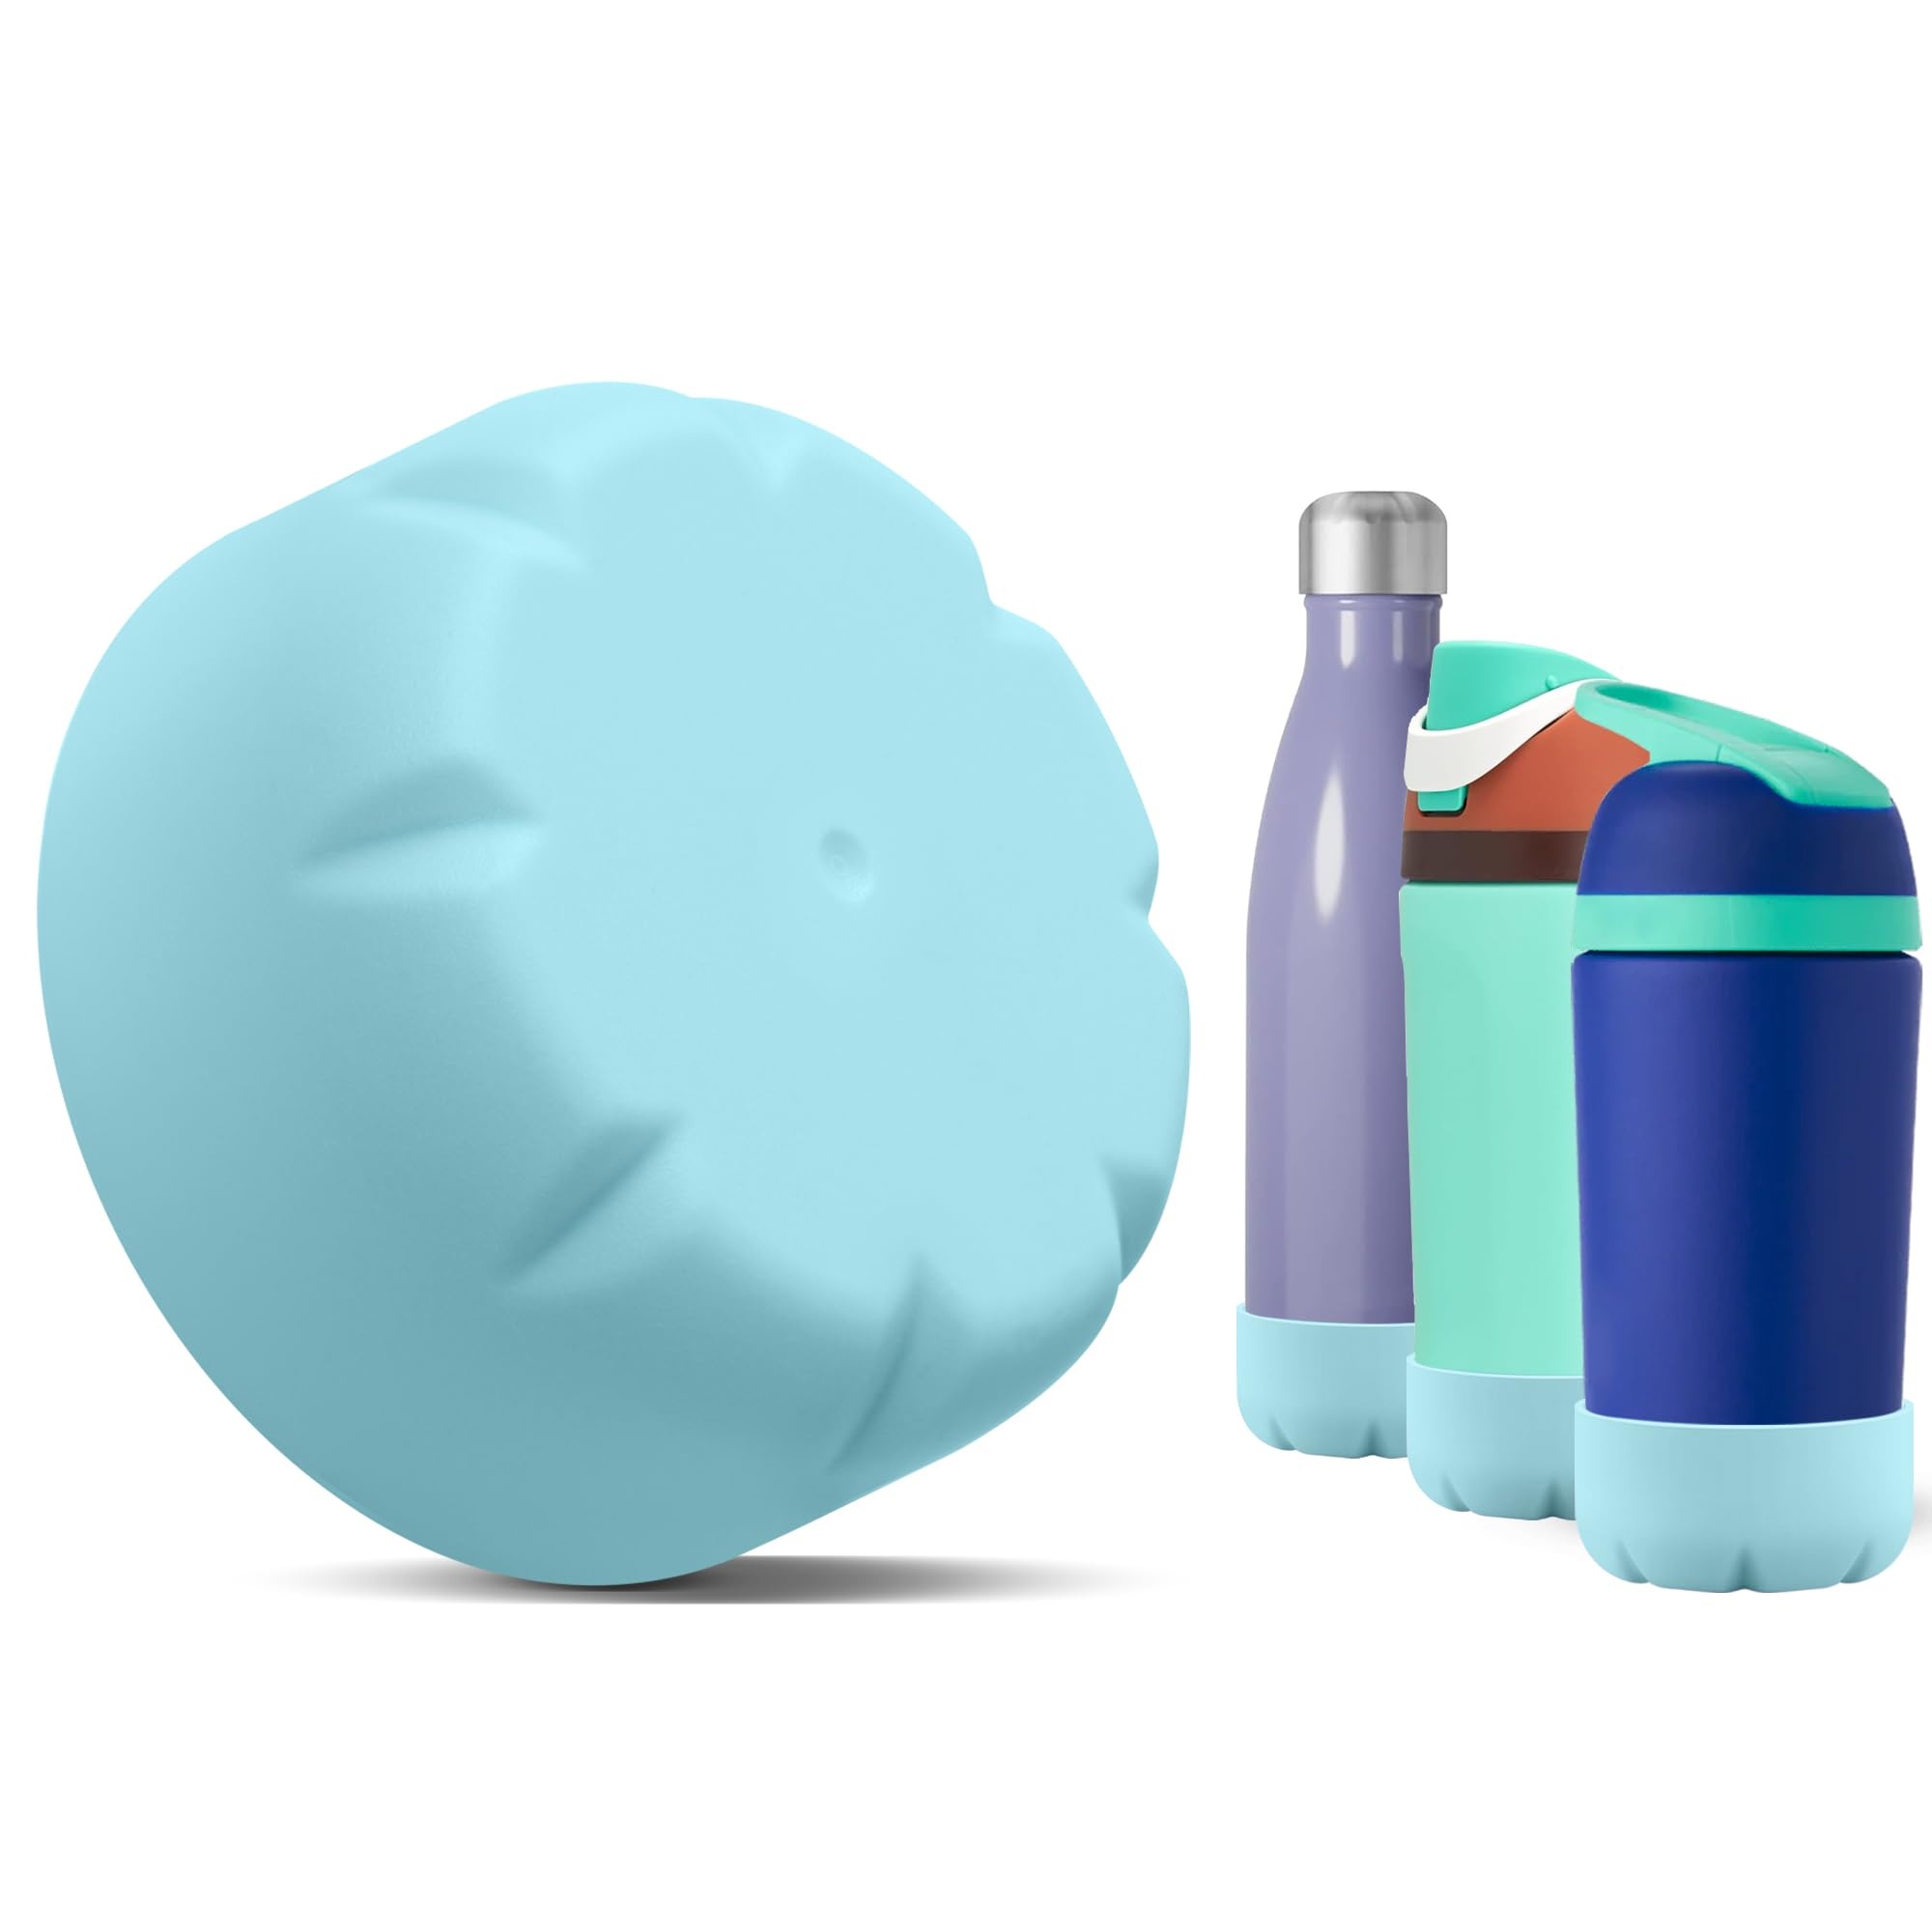
VIKIZUES Silicone Boot Compatible with Owala Kids Water Bottle 14/16 oz & S'well 17oz Water Bottle and More 12/17 oz Stainless Steel Water Bottles, Anti-Slip Bottom Protector Sleeve (Tiffany)
Brand: VIKIZUES Color: Tiffany Features: Product Details: Our protective silicone boot is suitable for stainless steel travel water bottles with base diameter of 2.7-2.8 inches. Boot size is 2.75 inches in diameter and 1.37 inches high. If you are not sure whether it is suitable, please measure the diameter of the bottom before purchasing. Fits Perfectly: Our water bottle boots are compatible with Owala Kids FreeSip 16 oz, Owala Kids Flip 14 oz, Reduce tumbler 24 oz, S'well Water Bottle 17oz, BJPKPK Water Bottle (12/17oz), MIRA Water Bottle (12/17oz), koodee Water Bottle (12/17oz), CHILLOUT Water Bottle (12/17oz) Konokyo Water Bottle (12/17oz) and more 12/17 oz cola shape stainless steel water bottles. Premium Material: Our insulated water bottle boots are made of high quality food-grade silicone, BPA-free and odorless. Silicone is soft and does not deform, providing a protective cushion when the water bottle is accidentally dropped on the floor. Help you avoid stainless steel water bottles being accidentally bumped and dented, scratched and so on. Noise Reduction: While protecting the bottom of your water bottle from scratches and dents, it also reduces the noise of putting it down. No more worrying about the clinking sound from metal water bottles! Widely Use: This silicone boot is great for school, gym, outdoor sports, traveling, hiking and more. If you have any questions about our products, we will do our best to give you a solution! Package Dimensions: 5.1 x 4.4 x 2.1 inches
Brand: VIKIZUES
Category: Home & Garden > Kitchen & Dining > Food & Beverage Carriers > Drink Sleeves > Cup Sleeves